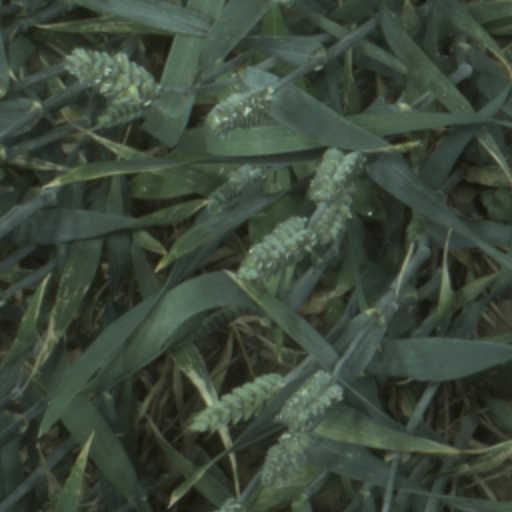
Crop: wheat